John D. Kelly (Korean War soldier)

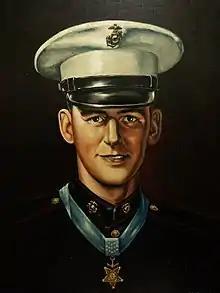
John D. Kelly, posthumous Medal of Honor recipient

John Doran Kelly (July 8, 1928 – May 28, 1952) was a United States Marine Corps private first class who received the Medal of Honor posthumously for his heroic actions above and beyond the call of duty on May 28, 1952, against Chinese forces in Korea during the Korean War. Kelly was mortally wounded while destroying his third consecutive enemy machine gun position that day while serving in the 1st Marine Division.